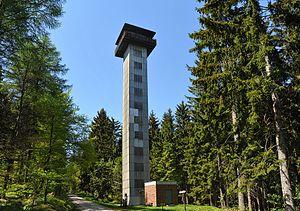
Mehlmeisel est une commune de Bavière, située dans l'arrondissement de Bayreuth, dans le district de Haute-Franconie.